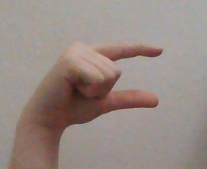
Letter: dal